Asterivora combinatana

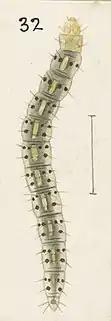

This species is extremely variable both in colouration and in size. The female tends to be larger and paler than the male of the species. It is very similar in appearance to its sister species "Asterivora colpota" and is easily confused with the same.